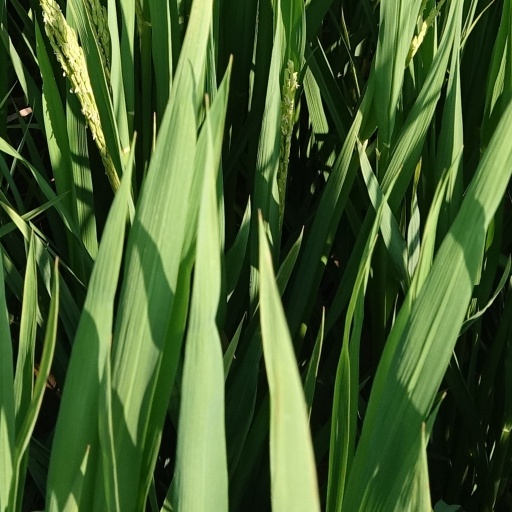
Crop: rice